Landwehr (border)

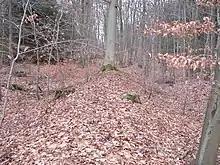
Middle Hessian Landheegen: embankment of the "Innenheege" near Wommelshausen (Bad Endbach

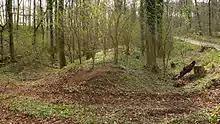
Bückethal Landwehr

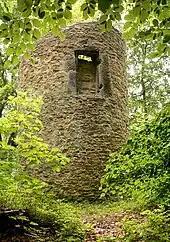
The watchtower, known as the 1st Walbeck Warte, on the Helmstedt Landwehr in the Lappwald forest.

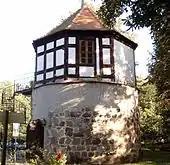
In 1396 Neustadt Brandenburg acquired the abandoned Görisgräben in order to build a new "landwehr" between the River Buckau and the Landwehrgraben. In 1438, the tower at the New Mill was incorporated as a watchtower.

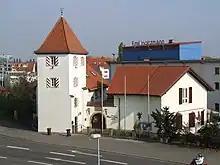
Speyer Watchtower, formerly "Wormser Warte", northernmost point of the Speyer "landwehr", to the west beyond the crossing is the start of the Landwehrstraße, which runs southwestwards.

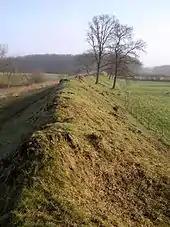
Danewerk

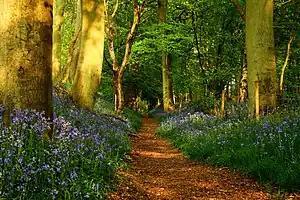
Grim's Ditch

Most "landwehrs" consisted of a simple ditch as an obstacle - on the plains this was also a water channel or moat - behind which was an earthen bank made of the spoil from excavating the ditch. Behind the bank was the main barrier itself, a 20 to 50 metre-wide, dense, impenetrable thicket. In upland areas, the route of the "landwehr" conformed to natural features such as rocks, steep slopes and watercourses. Often a second ditch was dug at a distance of 10 to 30 metres.